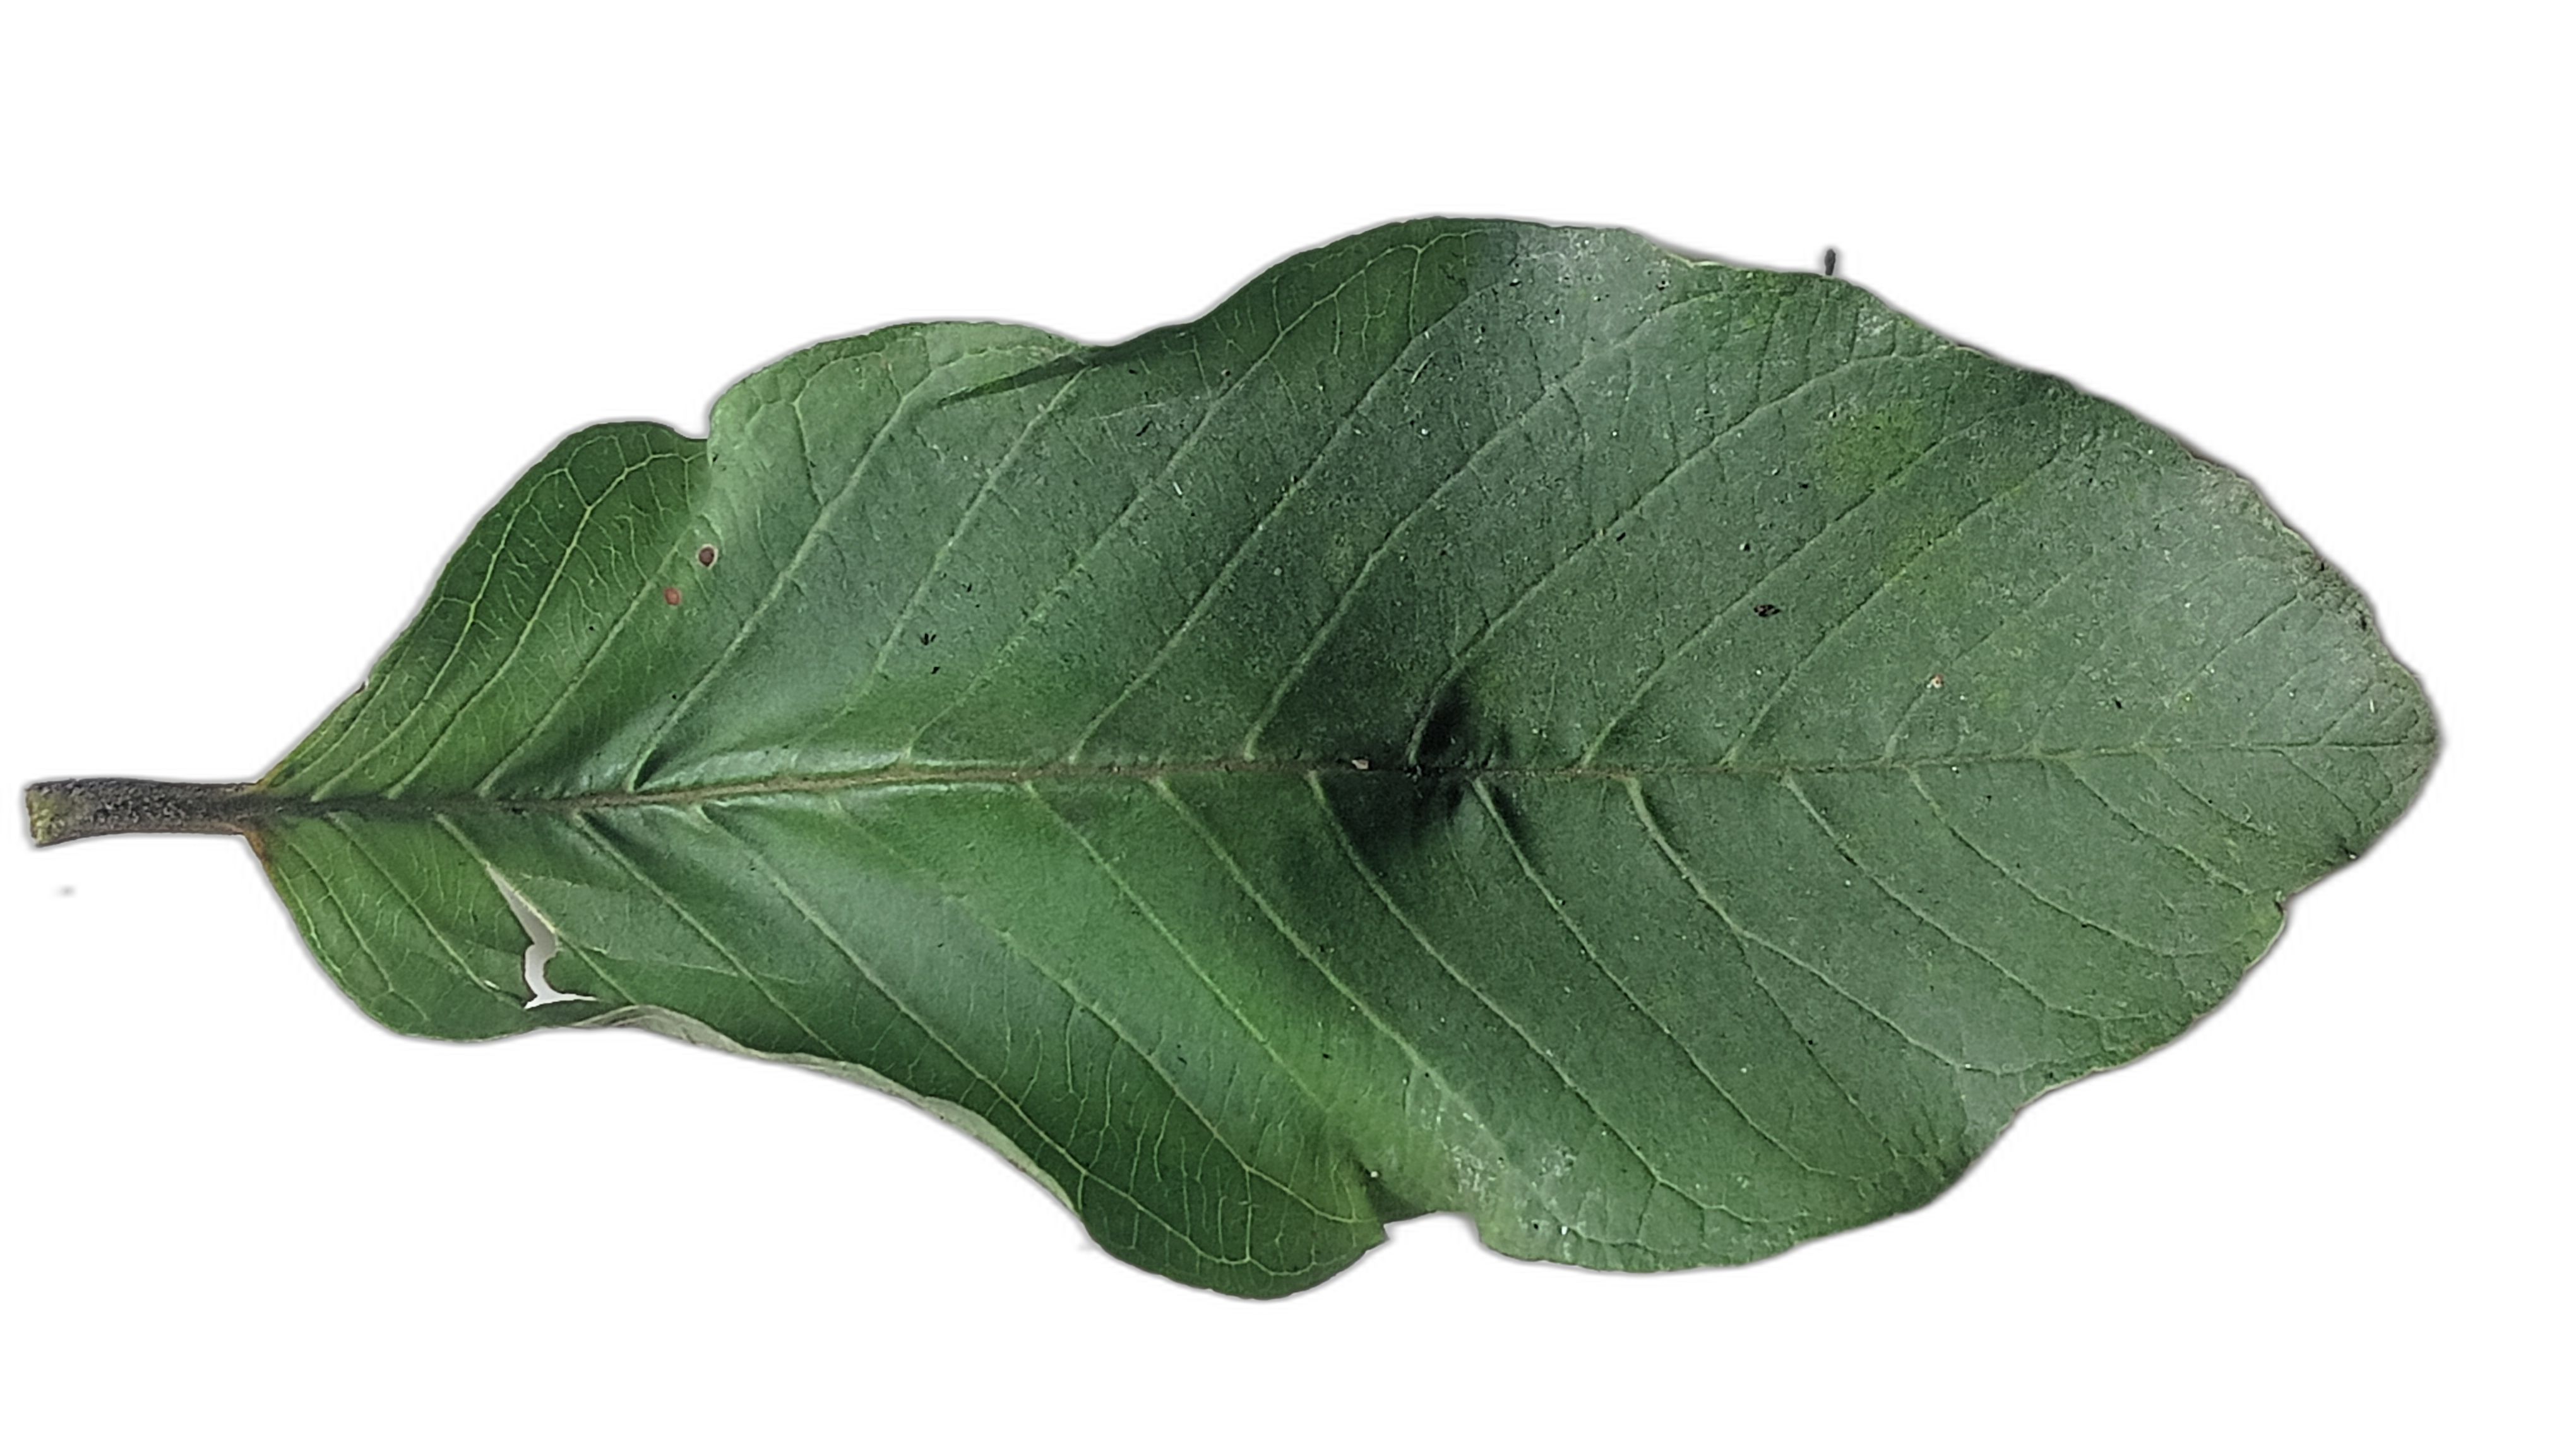
Plant part: leaf
Disease: Healthy